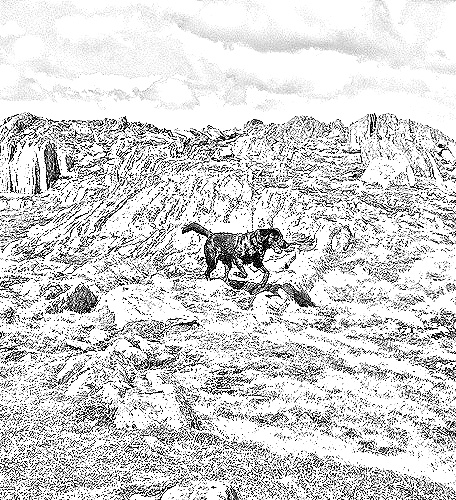
Portrait style: Sketch Portrait